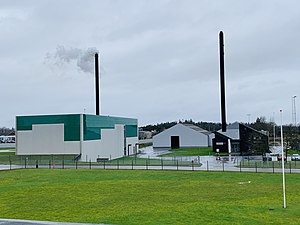
Hadsund / Infrastruktur / Tekniske anlæg / Hadsund Fjernvarme
Hadsund Fjernvarmes flisanlæg.
Hadsund Fjernvarme i 2020
Hadsund er en fjordby i Himmerland med 4.971 indbyggere. Byen, der er hovedby i det østlige Himmerland, er vokset op omkring det gamle færgested. Afstanden over Mariager Fjord er kortest ved Hadsund hvilket betød, at Hadsundbroen blev bygget. Via broen udgør byen et trafikalt knudepunkt mellem Kronjylland og Himmerland.